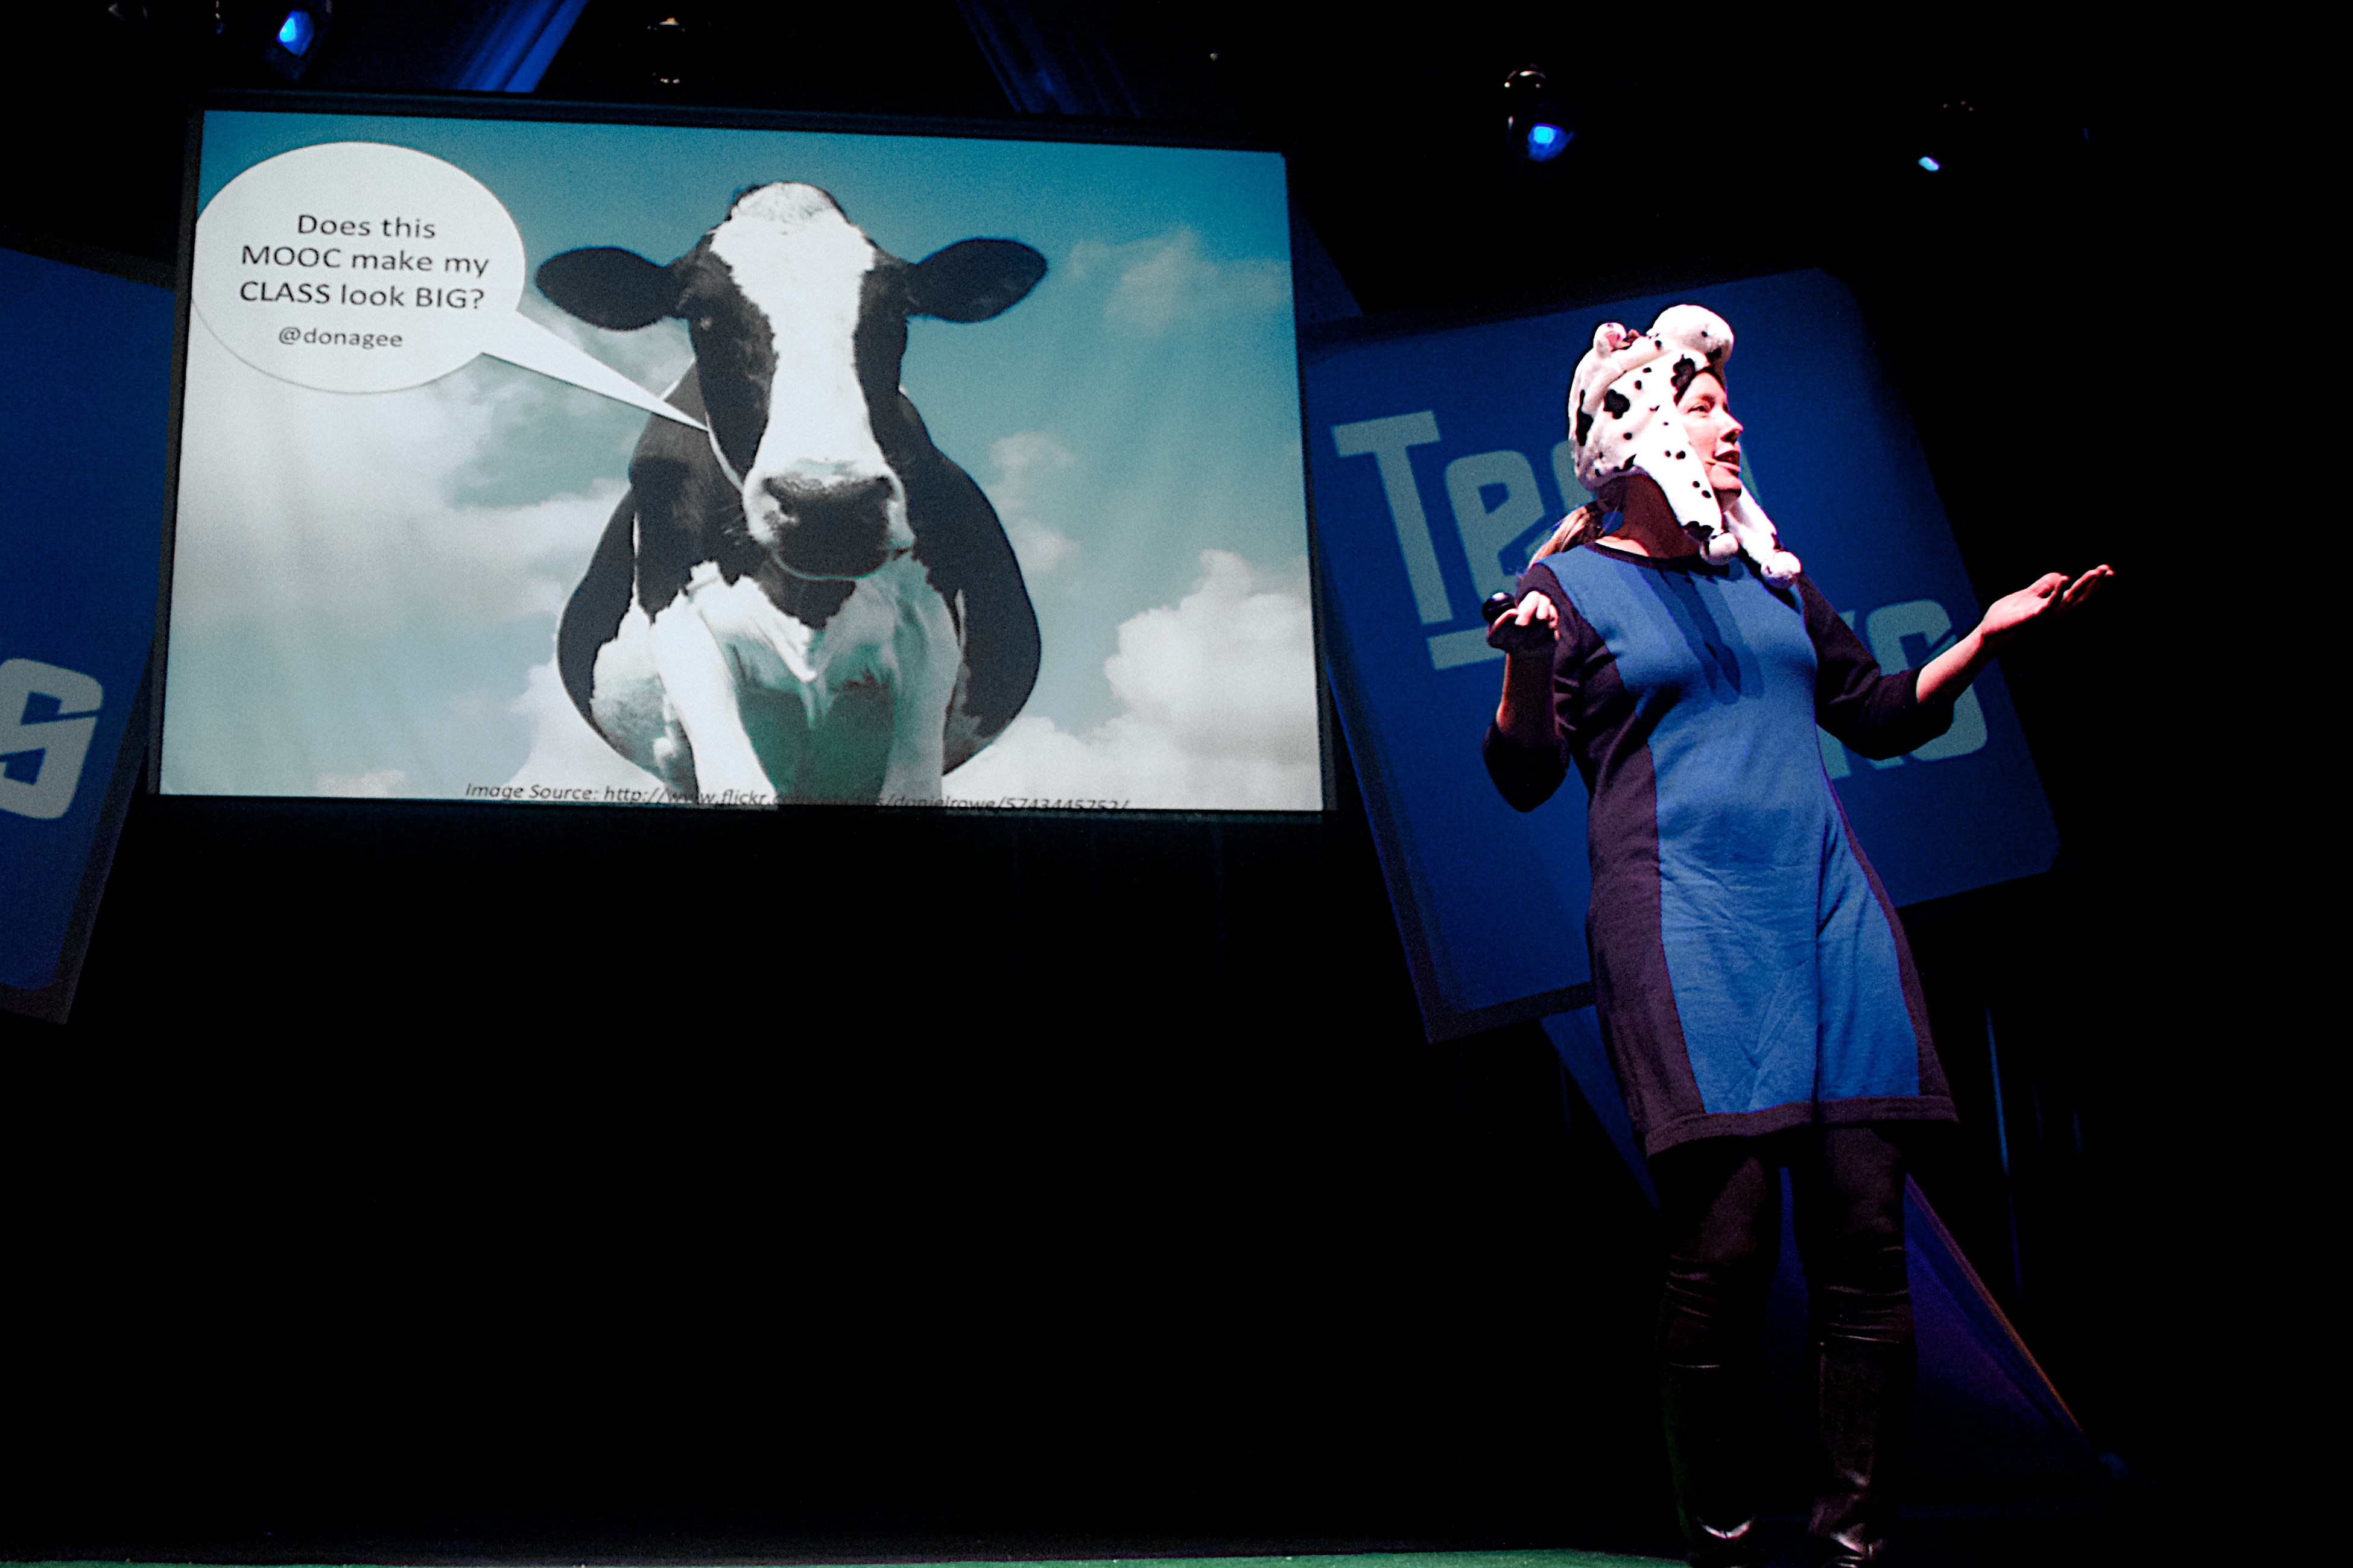
blue, scctechtalks, screenshot